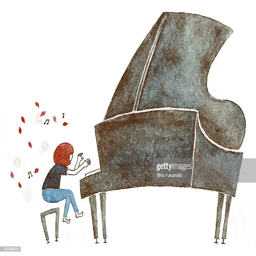
a drawing of a young girl playing the piano intensely : stock illustration